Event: Nepal Earthquake
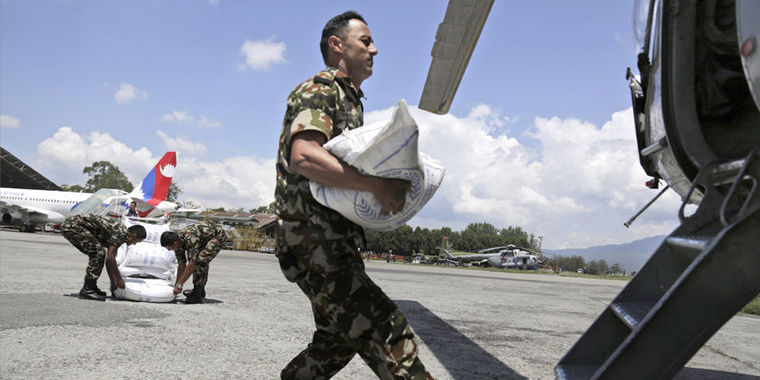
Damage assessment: no_damage